Vyacheslav Molotov

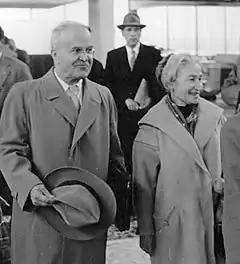
Molotov with his wife Polina in 1960

When Beria told Stalin about the Manhattan Project and its importance, Stalin handpicked Molotov to be the man in charge of the Soviet atomic bomb project. However, under Molotov's leadership, the bomb and the project itself developed very slowly, and he was replaced by Beria in 1944 on the advice of Igor Kurchatov. When Roosevelt's successor as U.S. President Harry S. Truman told Stalin that the Americans had created a bomb never seen before, Stalin relayed the conversation to Molotov and told him to speed up development. On Stalin's orders, the Soviet government substantially increased investment in the project. In a collaboration with Kliment Voroshilov, Molotov contributed both musically and lyrically to the 1944 version of the Soviet national anthem. Molotov asked the writers to include a line or two about peace. The role of Molotov and Voroshilov in the making of the new Soviet anthem was, in the words of the historian Simon Sebag-Montefiore, acting as music judges for Stalin.